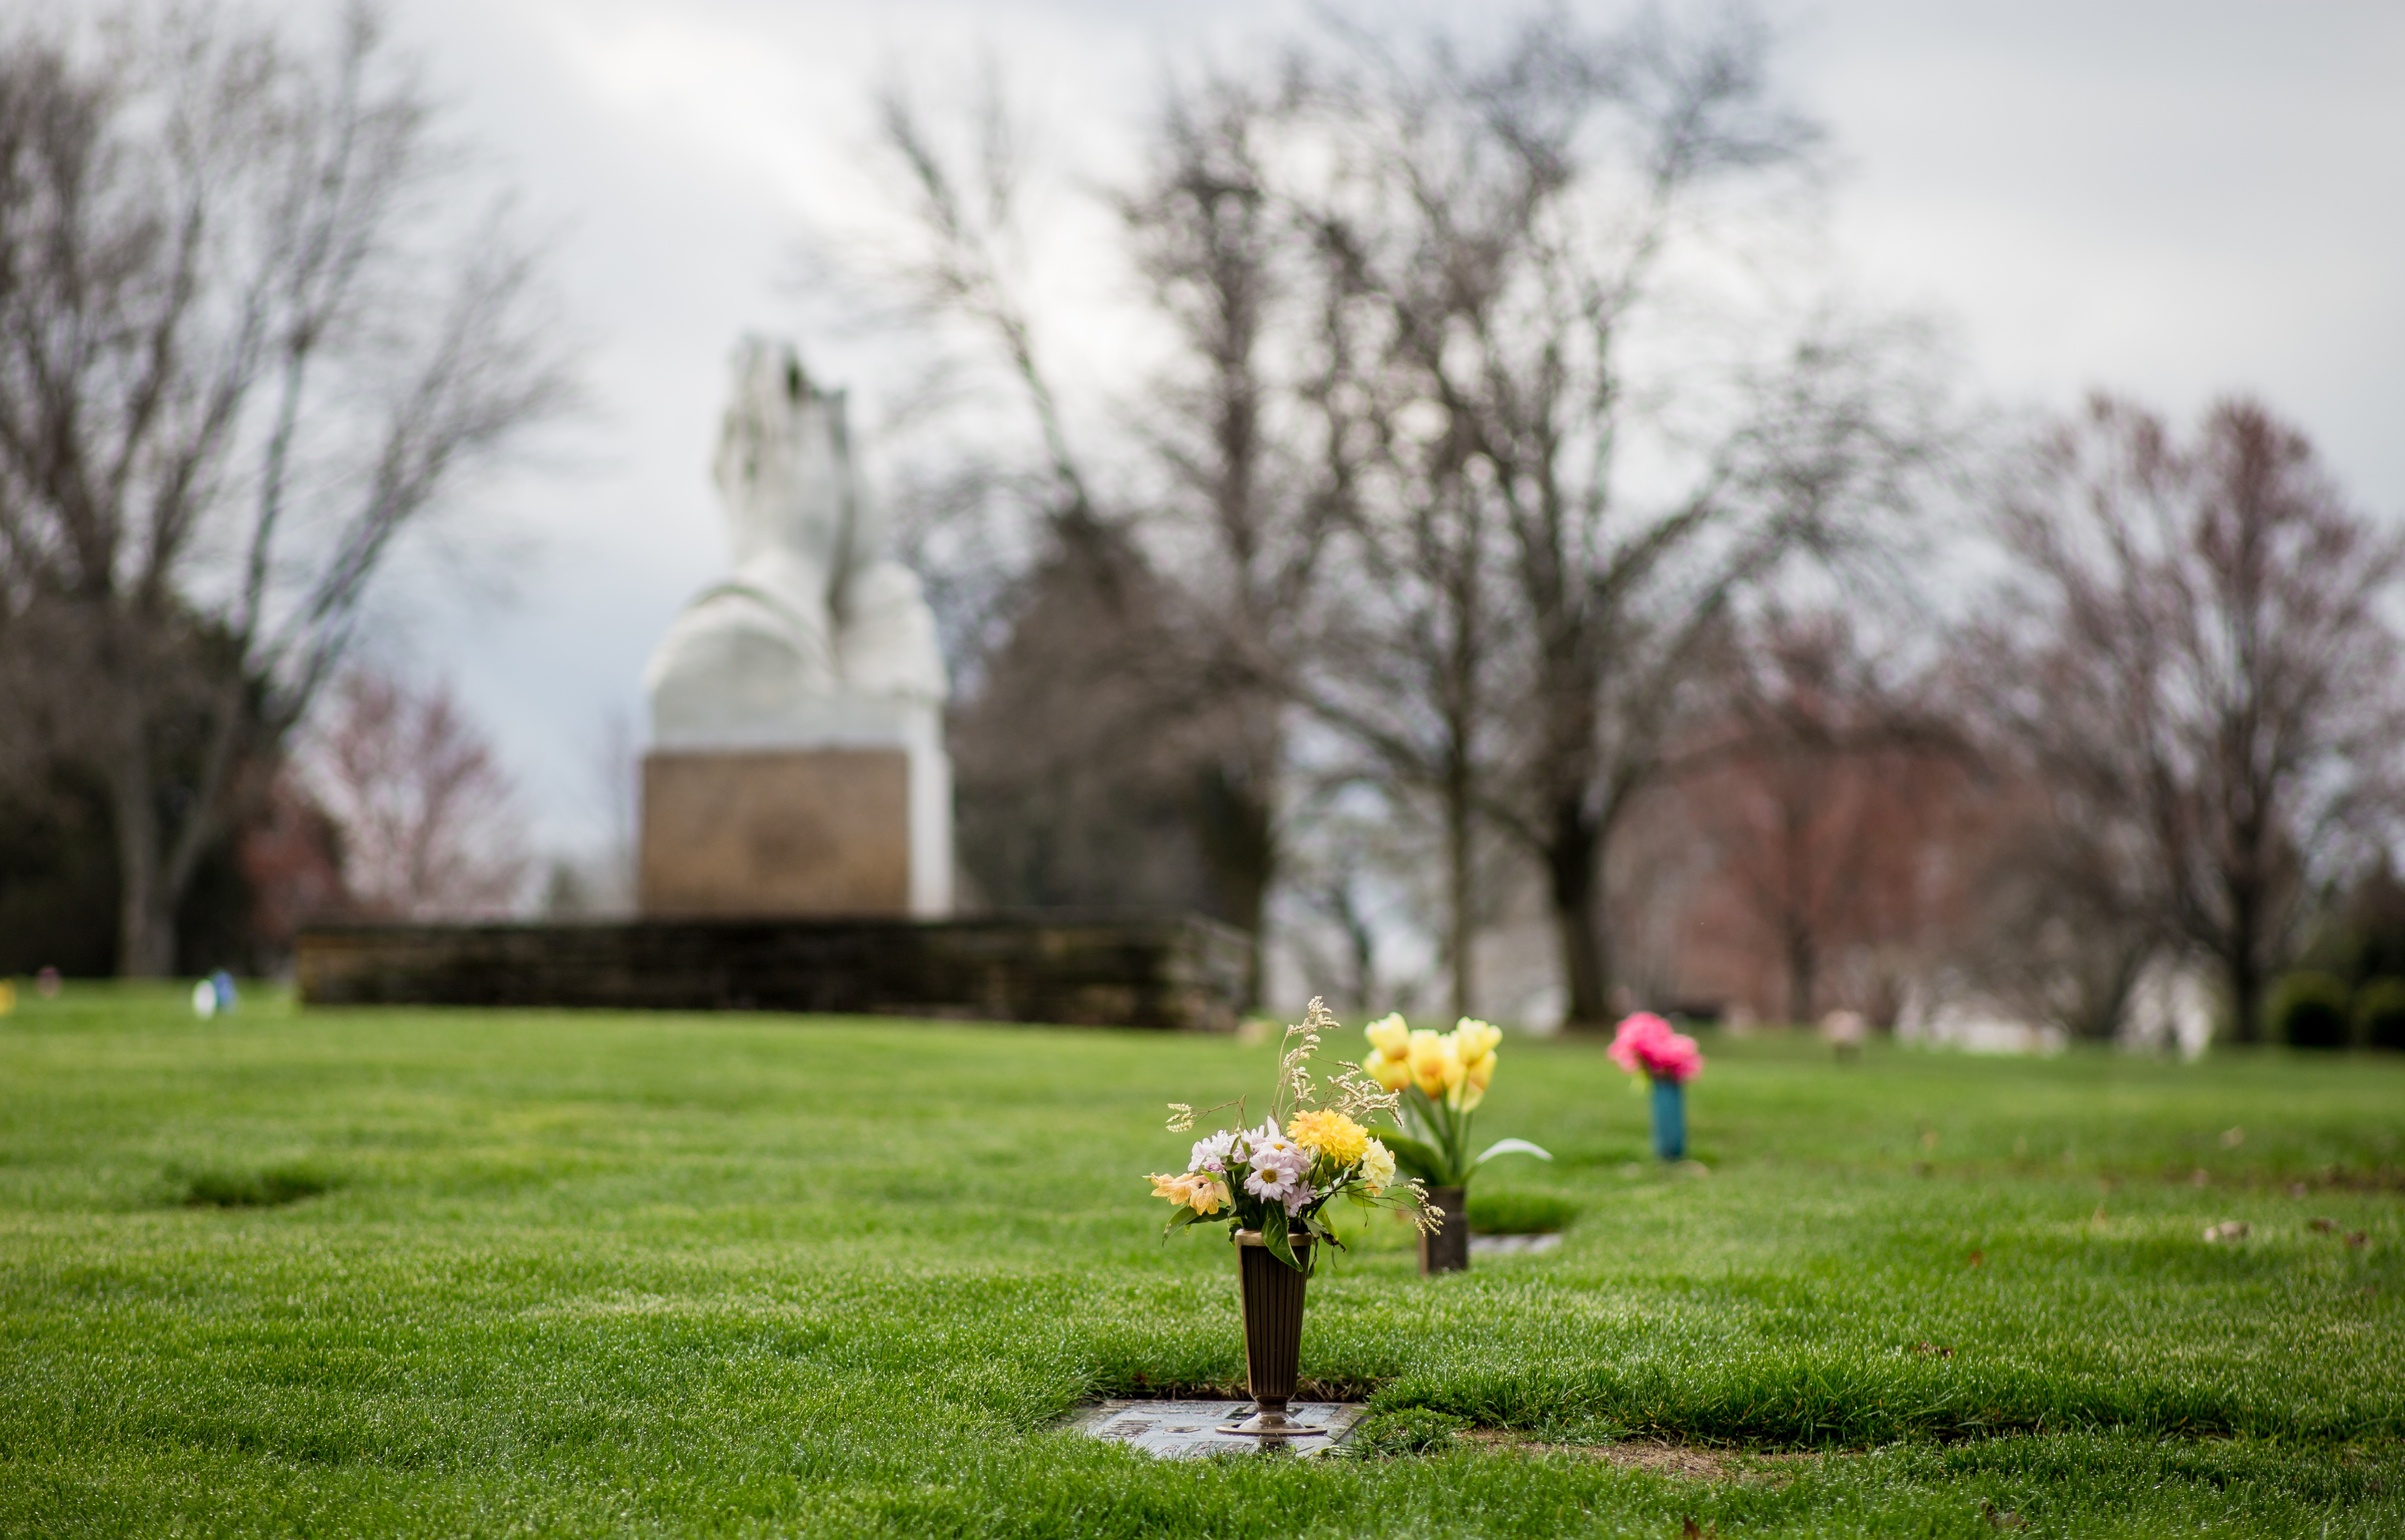
tree, grass, lawn, flower, spring, autumn, park, season, rural area